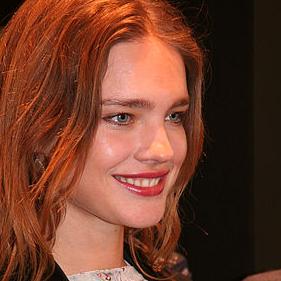
Age: 26